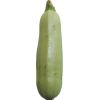
Label: zucchini